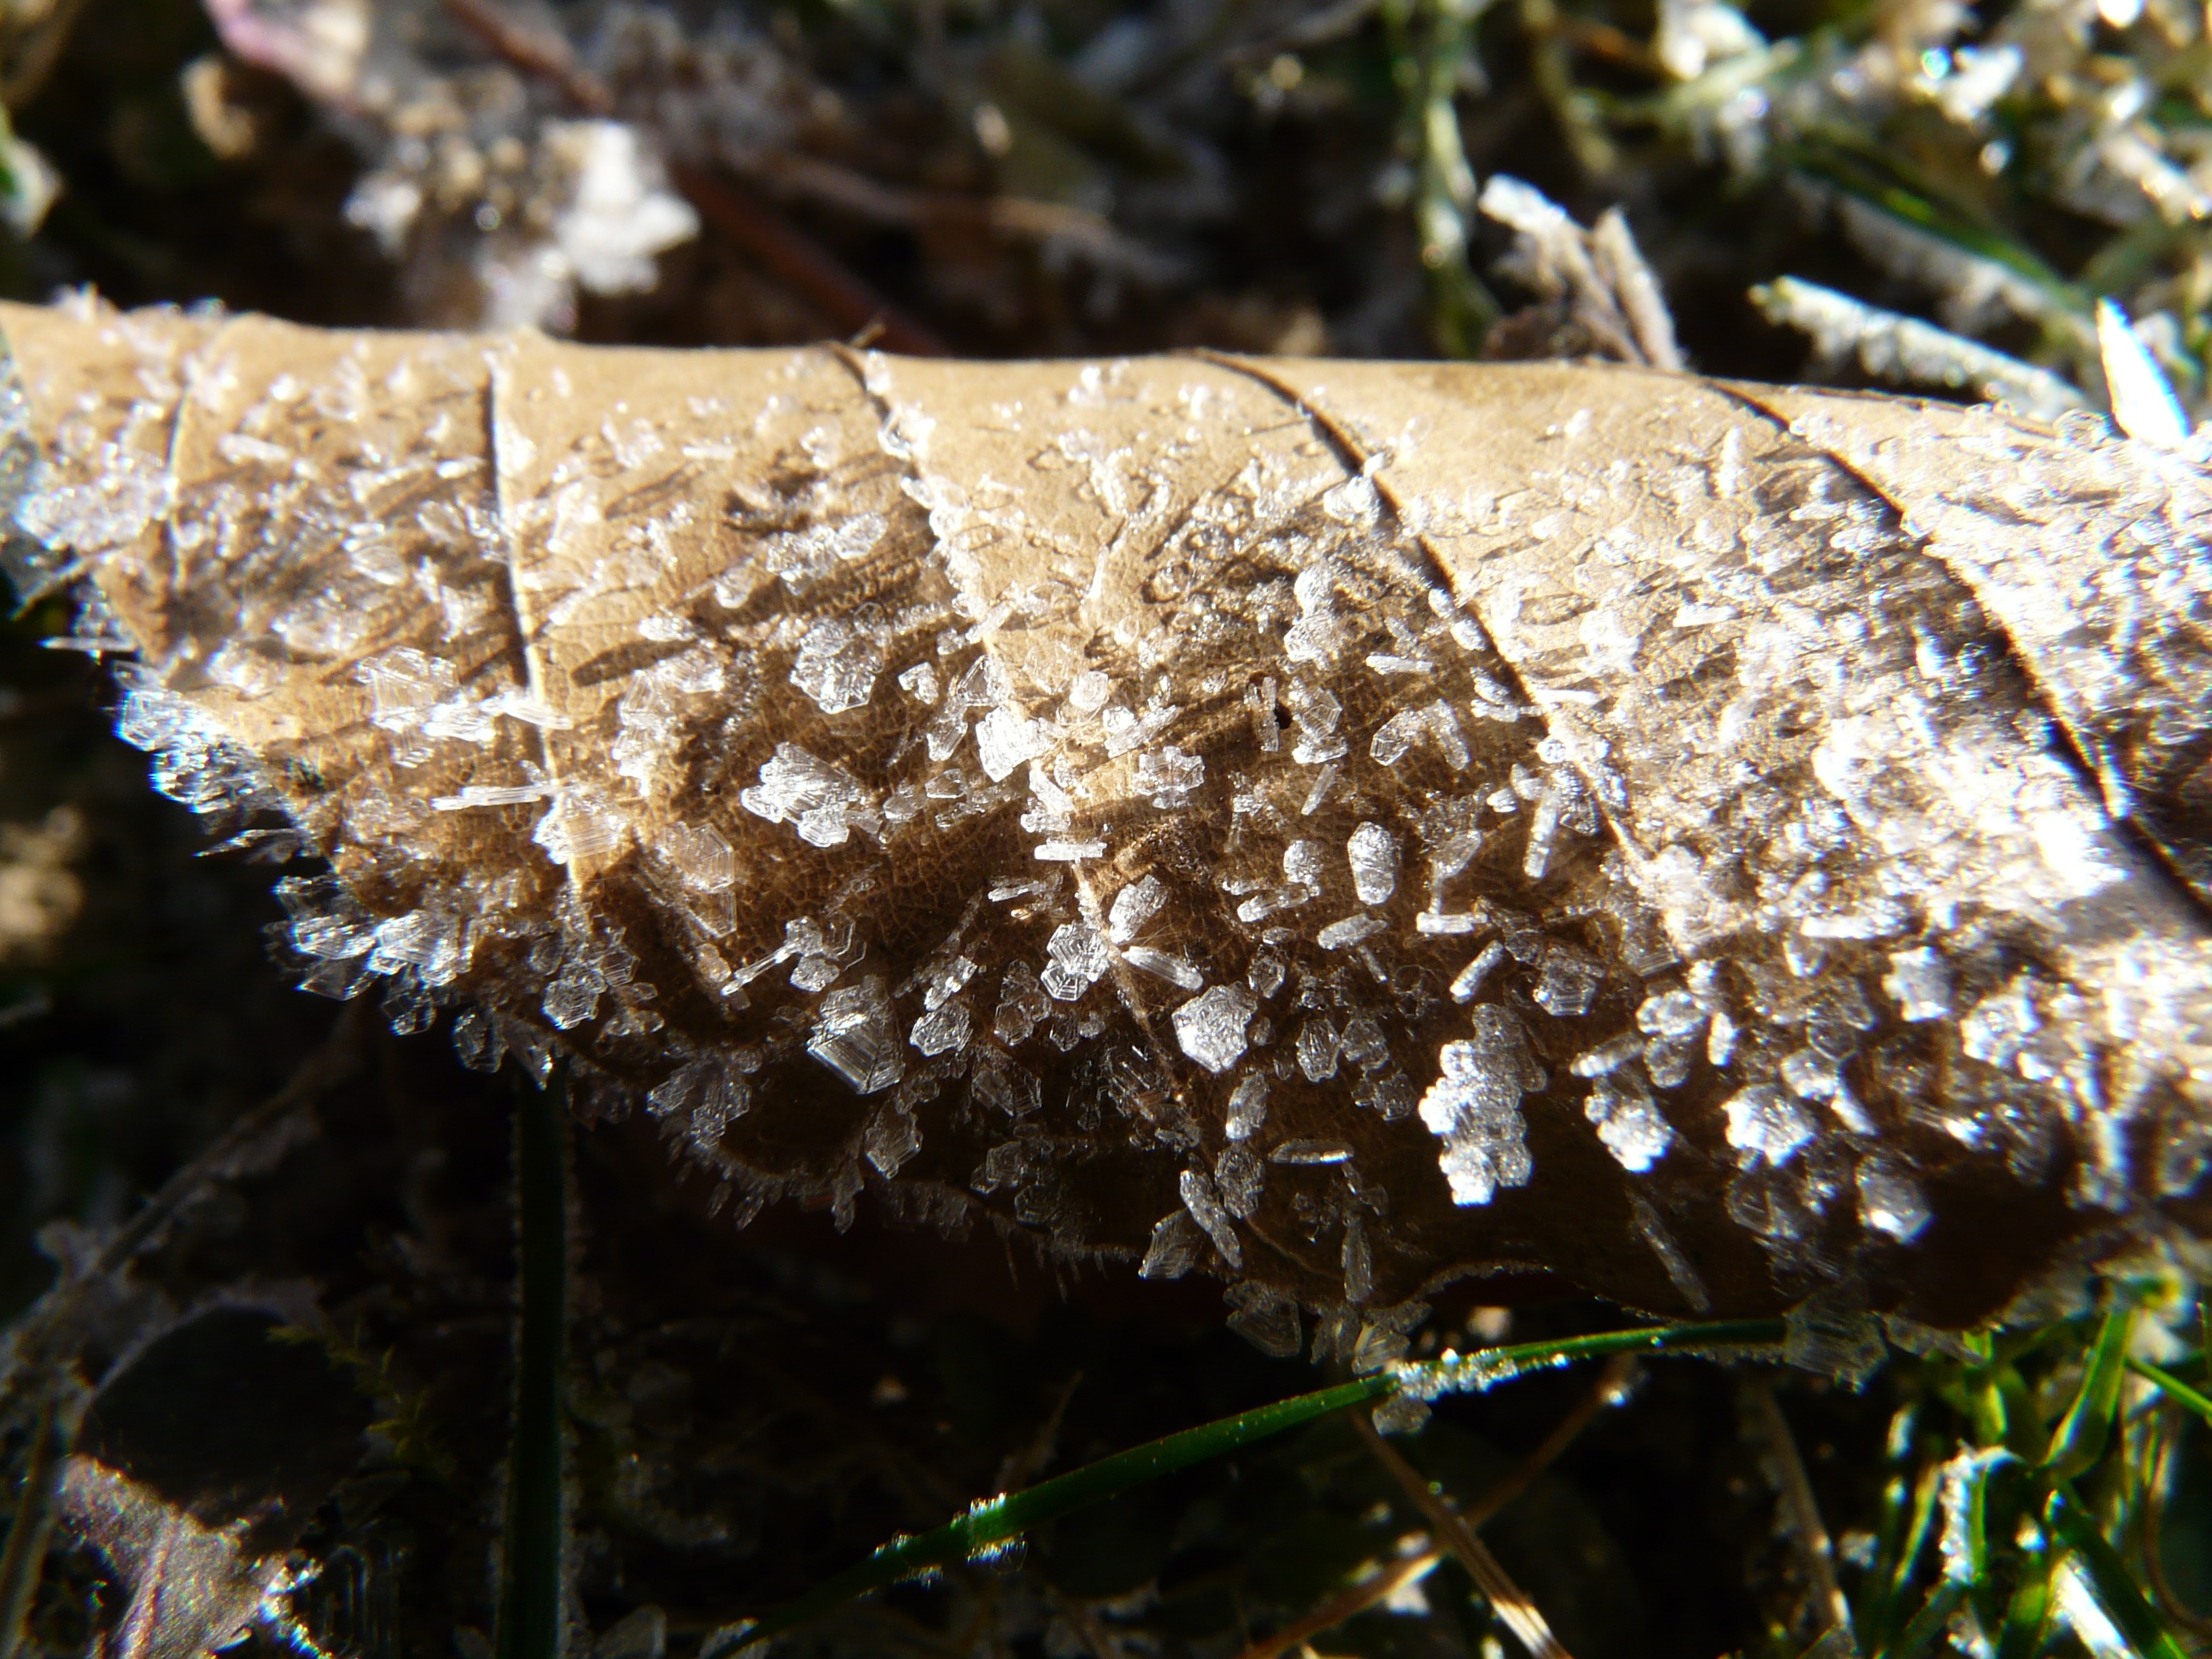
tree, nature, forest, branch, cold, winter, plant, sunlight, leaf, flower, frost, wildlife, autumn, botany, frozen, flora, season, fauna, close up, icy, hoarfrost, freezing temperatures, macro photography, eiskristalle, woody plant